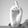
ASL letter: D